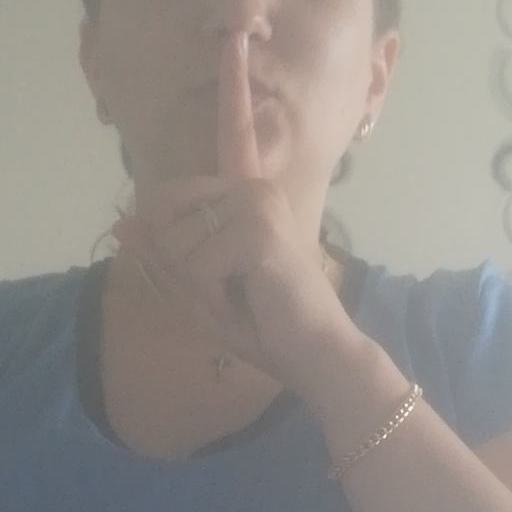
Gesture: mute